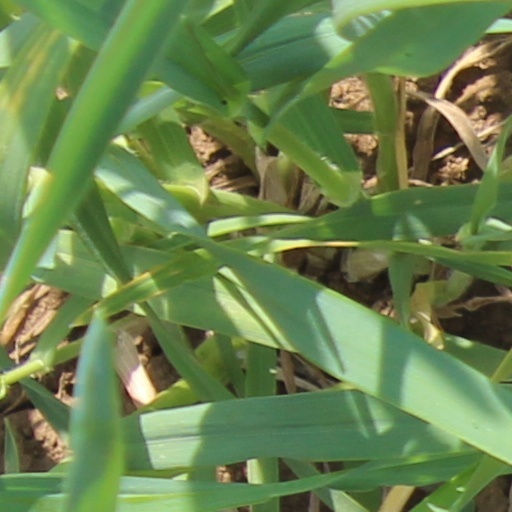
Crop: wheat